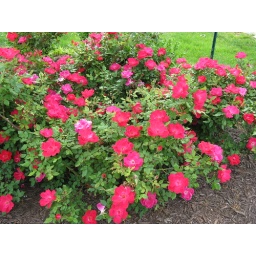
This dark pink made me stop and pull the car over